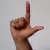
The image shows a hand gesture representing the letter 'L' in Indian Sign Language.